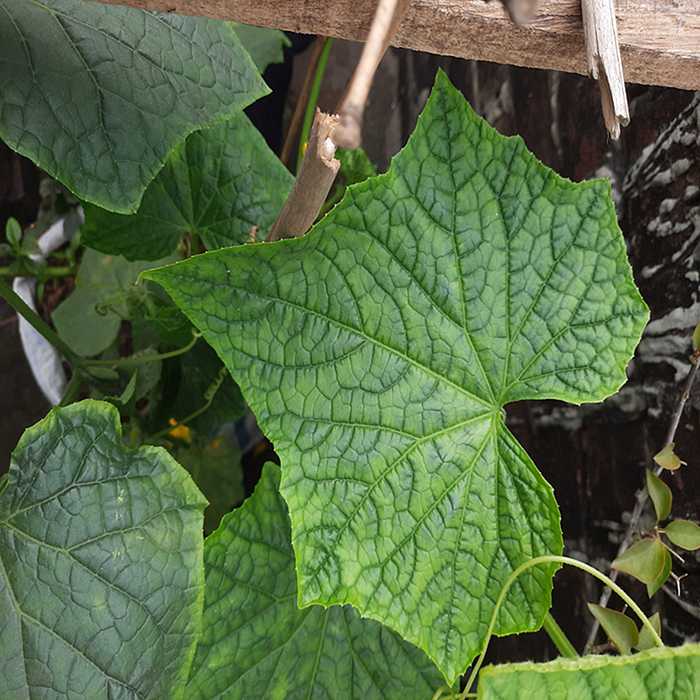
Plant: Cucumber
Label: Fresh leaf